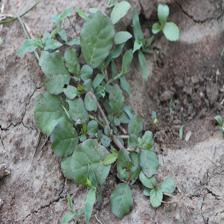
Label: BroadLeafWeed